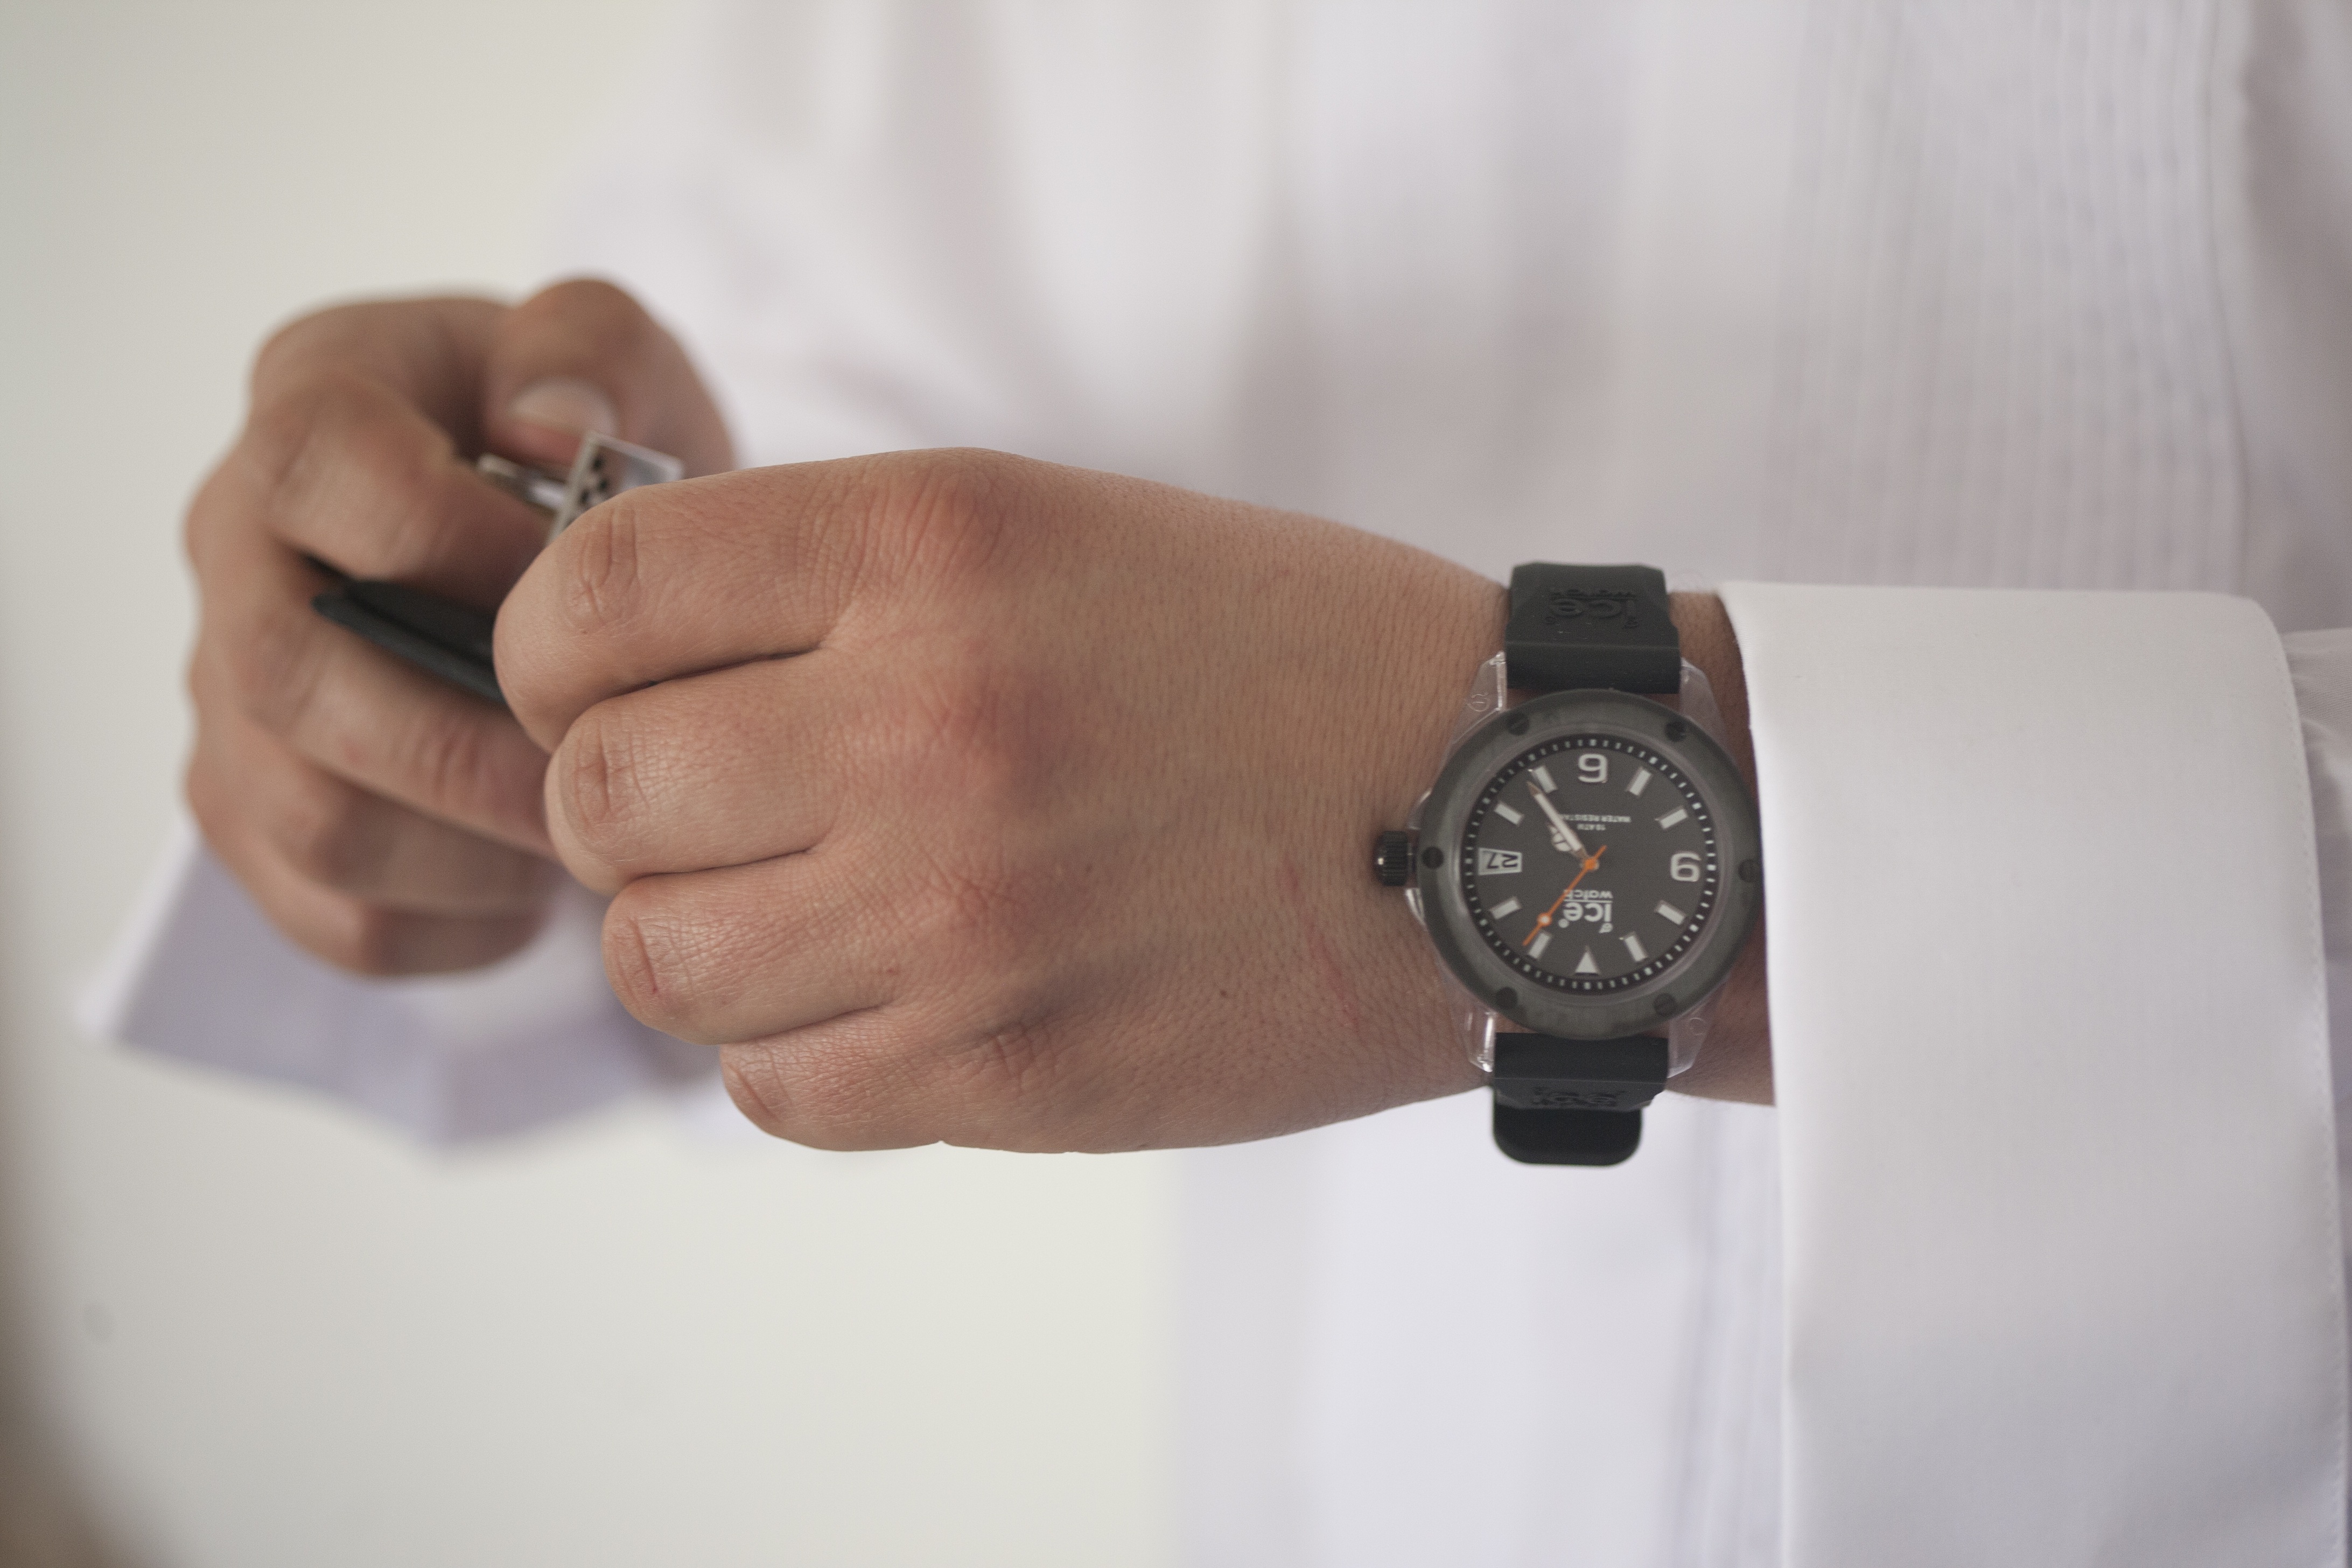
watch, hand, man, clock, time, hour, finger, arm, whatch